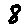
Label: 8